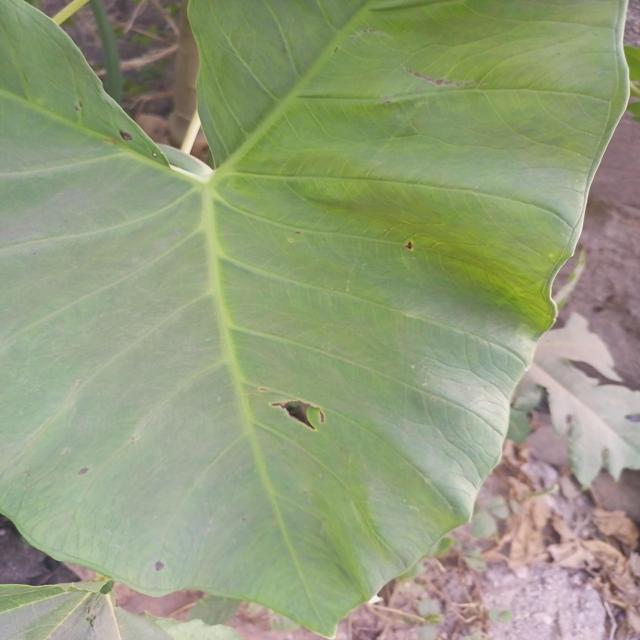
Label: Early_Blight